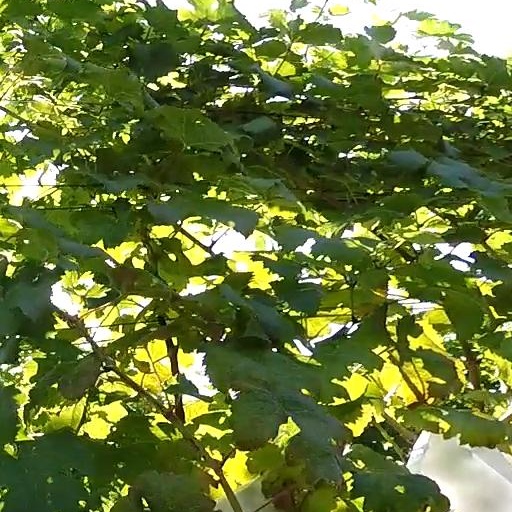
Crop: grape